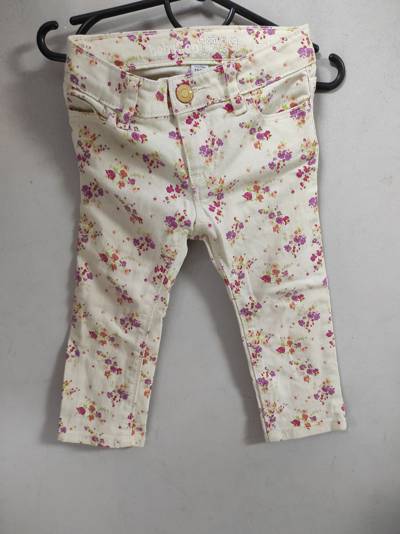
Waste category: clothes